Piano Trio No. 3 (Mozart)

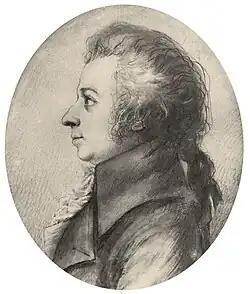
Dora Stock's 1789 miniature of Mozart

The Piano Trio No. 3 in B-flat major, K. 502, was written by Wolfgang Amadeus Mozart in 1786.< It is scored for piano, violin and cello.